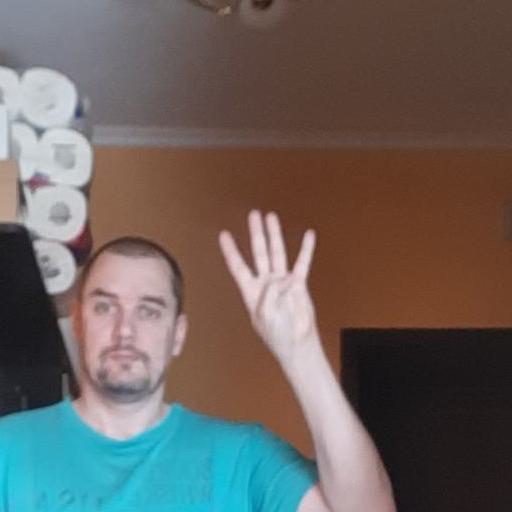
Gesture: four